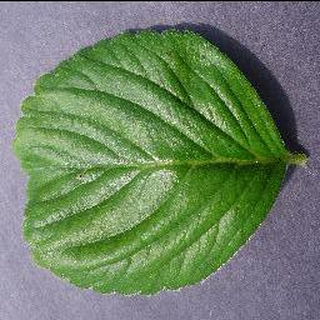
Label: healthy_strawberry